History of the Baháʼí Faith

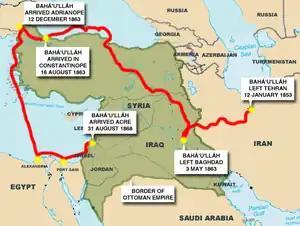
Map of Baháʼu'lláh's banishments

The government later found Baháʼu'lláh innocent of complicity in the assassination plot, and he was released from the Síyáh-Chál, but the government exiled him from Iran. Baháʼu'lláh chose to go to Iraq in the Ottoman Empire and arrived in Baghdad in early 1853. A small number of Bábís, including his half-brother Ṣubḥ-i-Azal, followed Baháʼu'lláh to Baghdad. An increasing number of Bábís considered Baghdad the new centre for leadership of the Bábí religion, and a flow of pilgrims started coming there from Persia. In Baghdad people began to look to Ṣubḥ-i-Azal for leadership less and less due to his policy of remaining hidden, and instead saw Baháʼu'lláh as their leader. Ṣubḥ-i-Azal started to try to discredit Baháʼu'lláh and further divided the community. The actions of Subh-i-Azal drove many people away from the religion and allowed its enemies to continue their persecution.